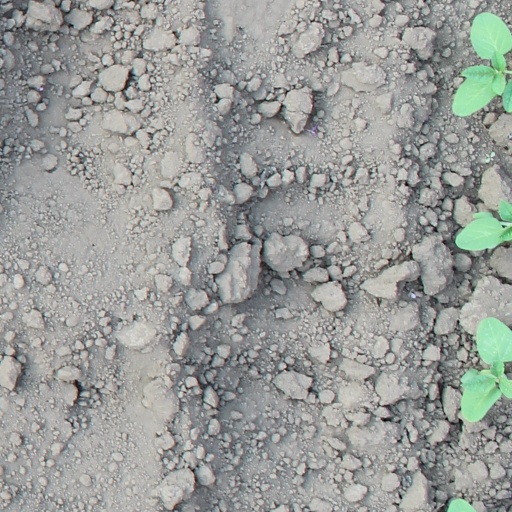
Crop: soybean